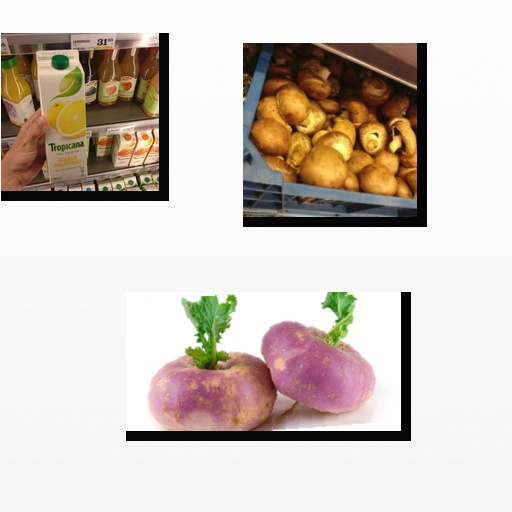
Food items: turnip, golden_grapefruit_juice, mushroom